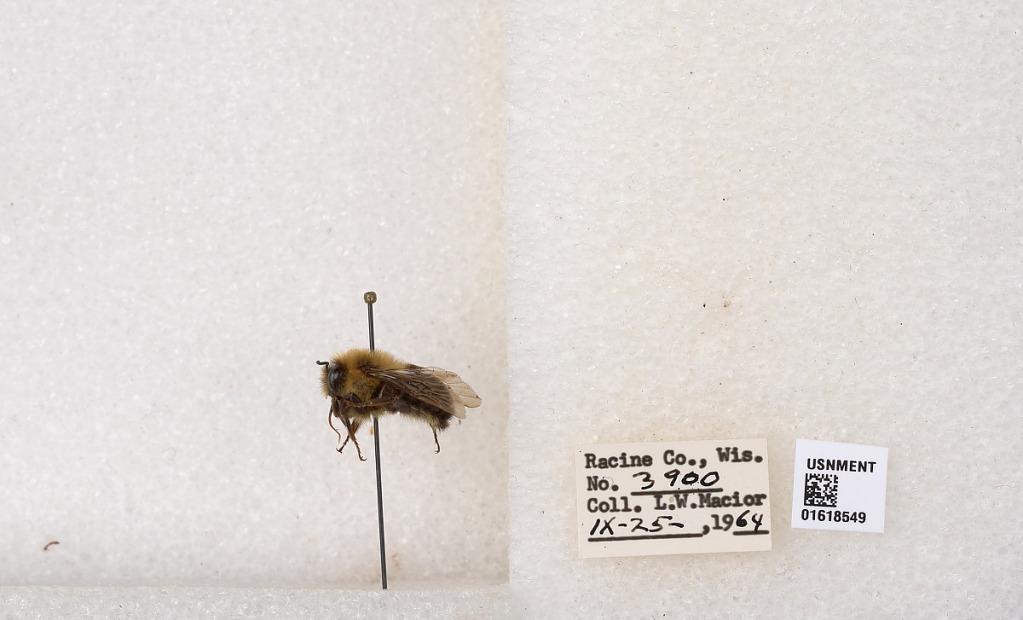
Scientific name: Bombus impatiens Cresson
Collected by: L. Macior
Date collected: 1964-9-25
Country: United States
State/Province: Wisconsin
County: Racine
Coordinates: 42.7299, -87.8123